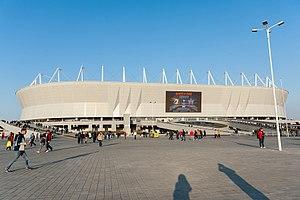
La Coupe du monde de football 2018 est la 21ᵉ édition de la Coupe du monde de football, une compétition organisée par la FIFA et qui réunit les trente-deux sélections nationales masculines issues de la phase qualificative. Elle se déroule en Russie du 14 juin au 15 juillet 2018 et est remportée par l'équipe de France.